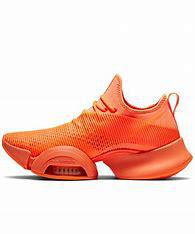
Brand: Nike
Model: Air Zoom Superrep 2